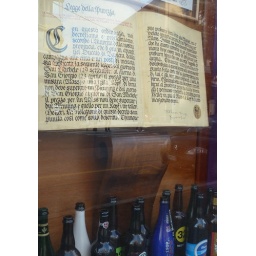
This is a wooden book on the window display in the Amadeus pub in Bologna Italy.